42nd Chess Olympiad

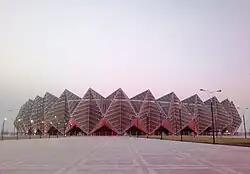
Baku Crystal Hall

The venue of the Chess Olympiad was the Baku Crystal Hall. It was built in order to host the Eurovision Song Contest from 22 to 26 May 2012. In late 2012, Jennifer Lopez, Shakira and Rihanna also performed concerts there. In March 2014, the final four tournament of the 2013–14 CEV Women's Champions League took place in the hall. In June 2015, it hosted the boxing, karate, taekwondo, fencing and volleyball events during the inaugural 2015 European Games.